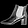
Label: Ankle boot